Tintagel

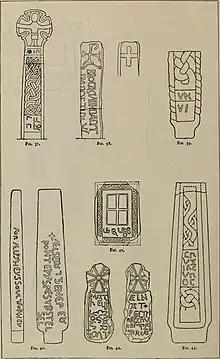
Illustration from "The Victoria History of the County of Cornwall" (1906); figure 42 in the bottom row shows the two sides of the "ornamented cross standing in garden in front of the Wharncliffe Arms Hotel"

As described in Geoffrey's popular "Historia", Gorlois, Duke of Cornwall, put his wife Igraine in "Tintagol" while he was at war ("posuit eam in oppido Tintagol in littore maris": "he put her in the "oppidum" Tintagol on the shore of the sea"). Merlin disguised Uther Pendragon as Gorlois so that Uther could enter Tintagel and impregnate Igraine while pretending to be Gorlois; Uther and Igraine's child was King Arthur. This motif became the standard origin story of Arthur in subsequent medieval chronicles and chivalric romances. In modern era, the association of Tintagel with Arthur's birthplace was popularised by Alfred, Lord Tennyson in "Idylls of the King."